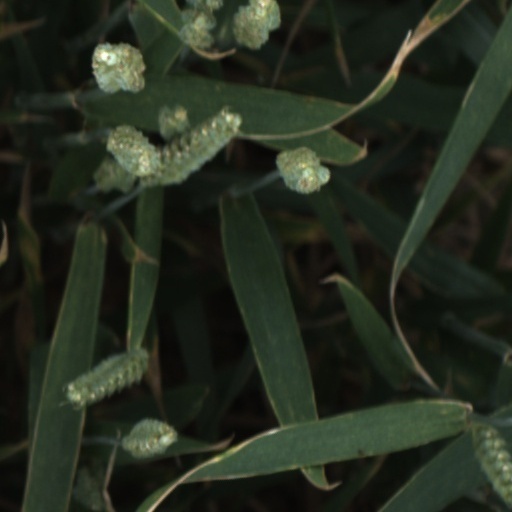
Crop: wheat